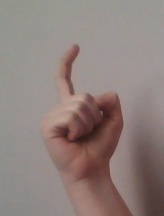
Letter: ra